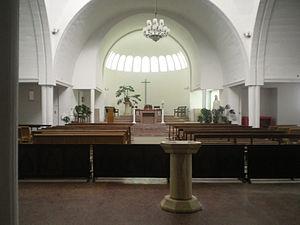
Intérieur de la chapelle Santa Cruz d'Oran
Le christianisme au Maghreb s'est implanté vers le IIᵉ siècle et a été supplanté par l'islam à partir de la fin du VIIᵉ siècle, jusqu'à sa disparition au xiiᵉ siècle.